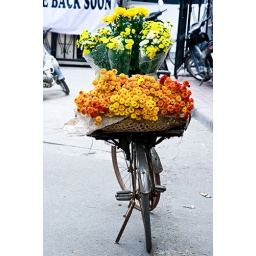
Baskets of colourful flowers on the back of bikes are a common sight in Hanoi's old quarter.